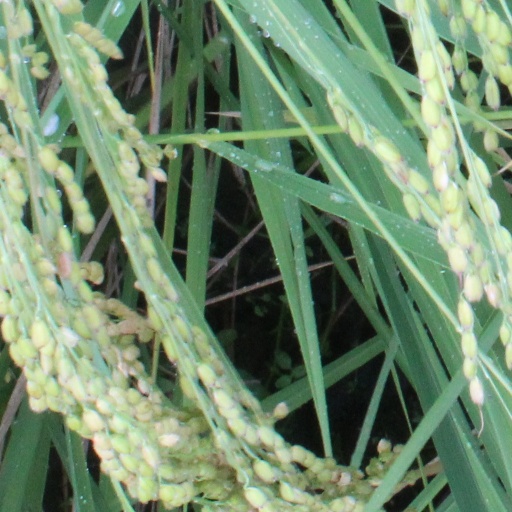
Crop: rice